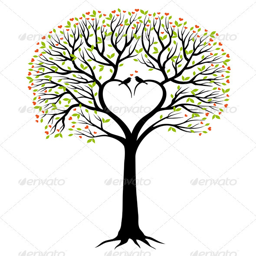
cartoon love birds in a tree - photo #